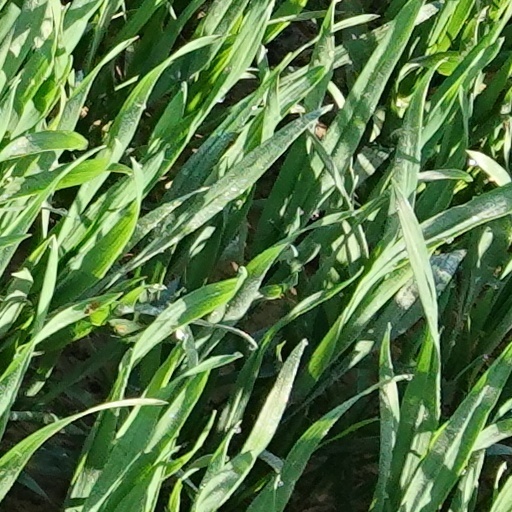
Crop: wheat